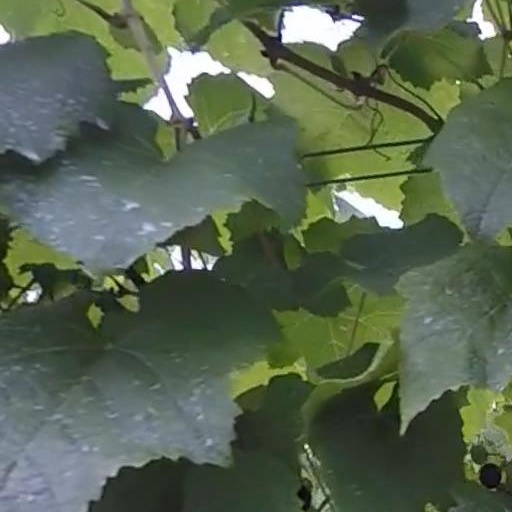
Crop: grape